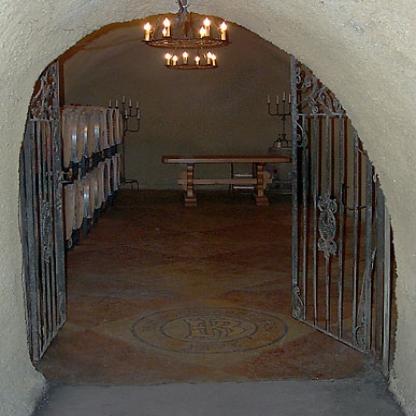
Scene: Indoor